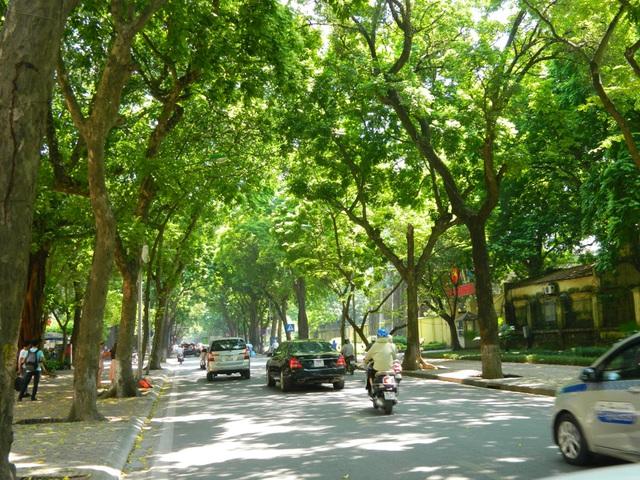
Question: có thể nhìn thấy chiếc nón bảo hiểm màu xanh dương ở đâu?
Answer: chiếc nón bảo hiểm được đội trên đầu của người đi xe máy ngay sau chiếc ô tô màu đen